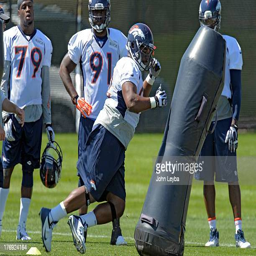
american football defensive tackle hits the dummy during practice